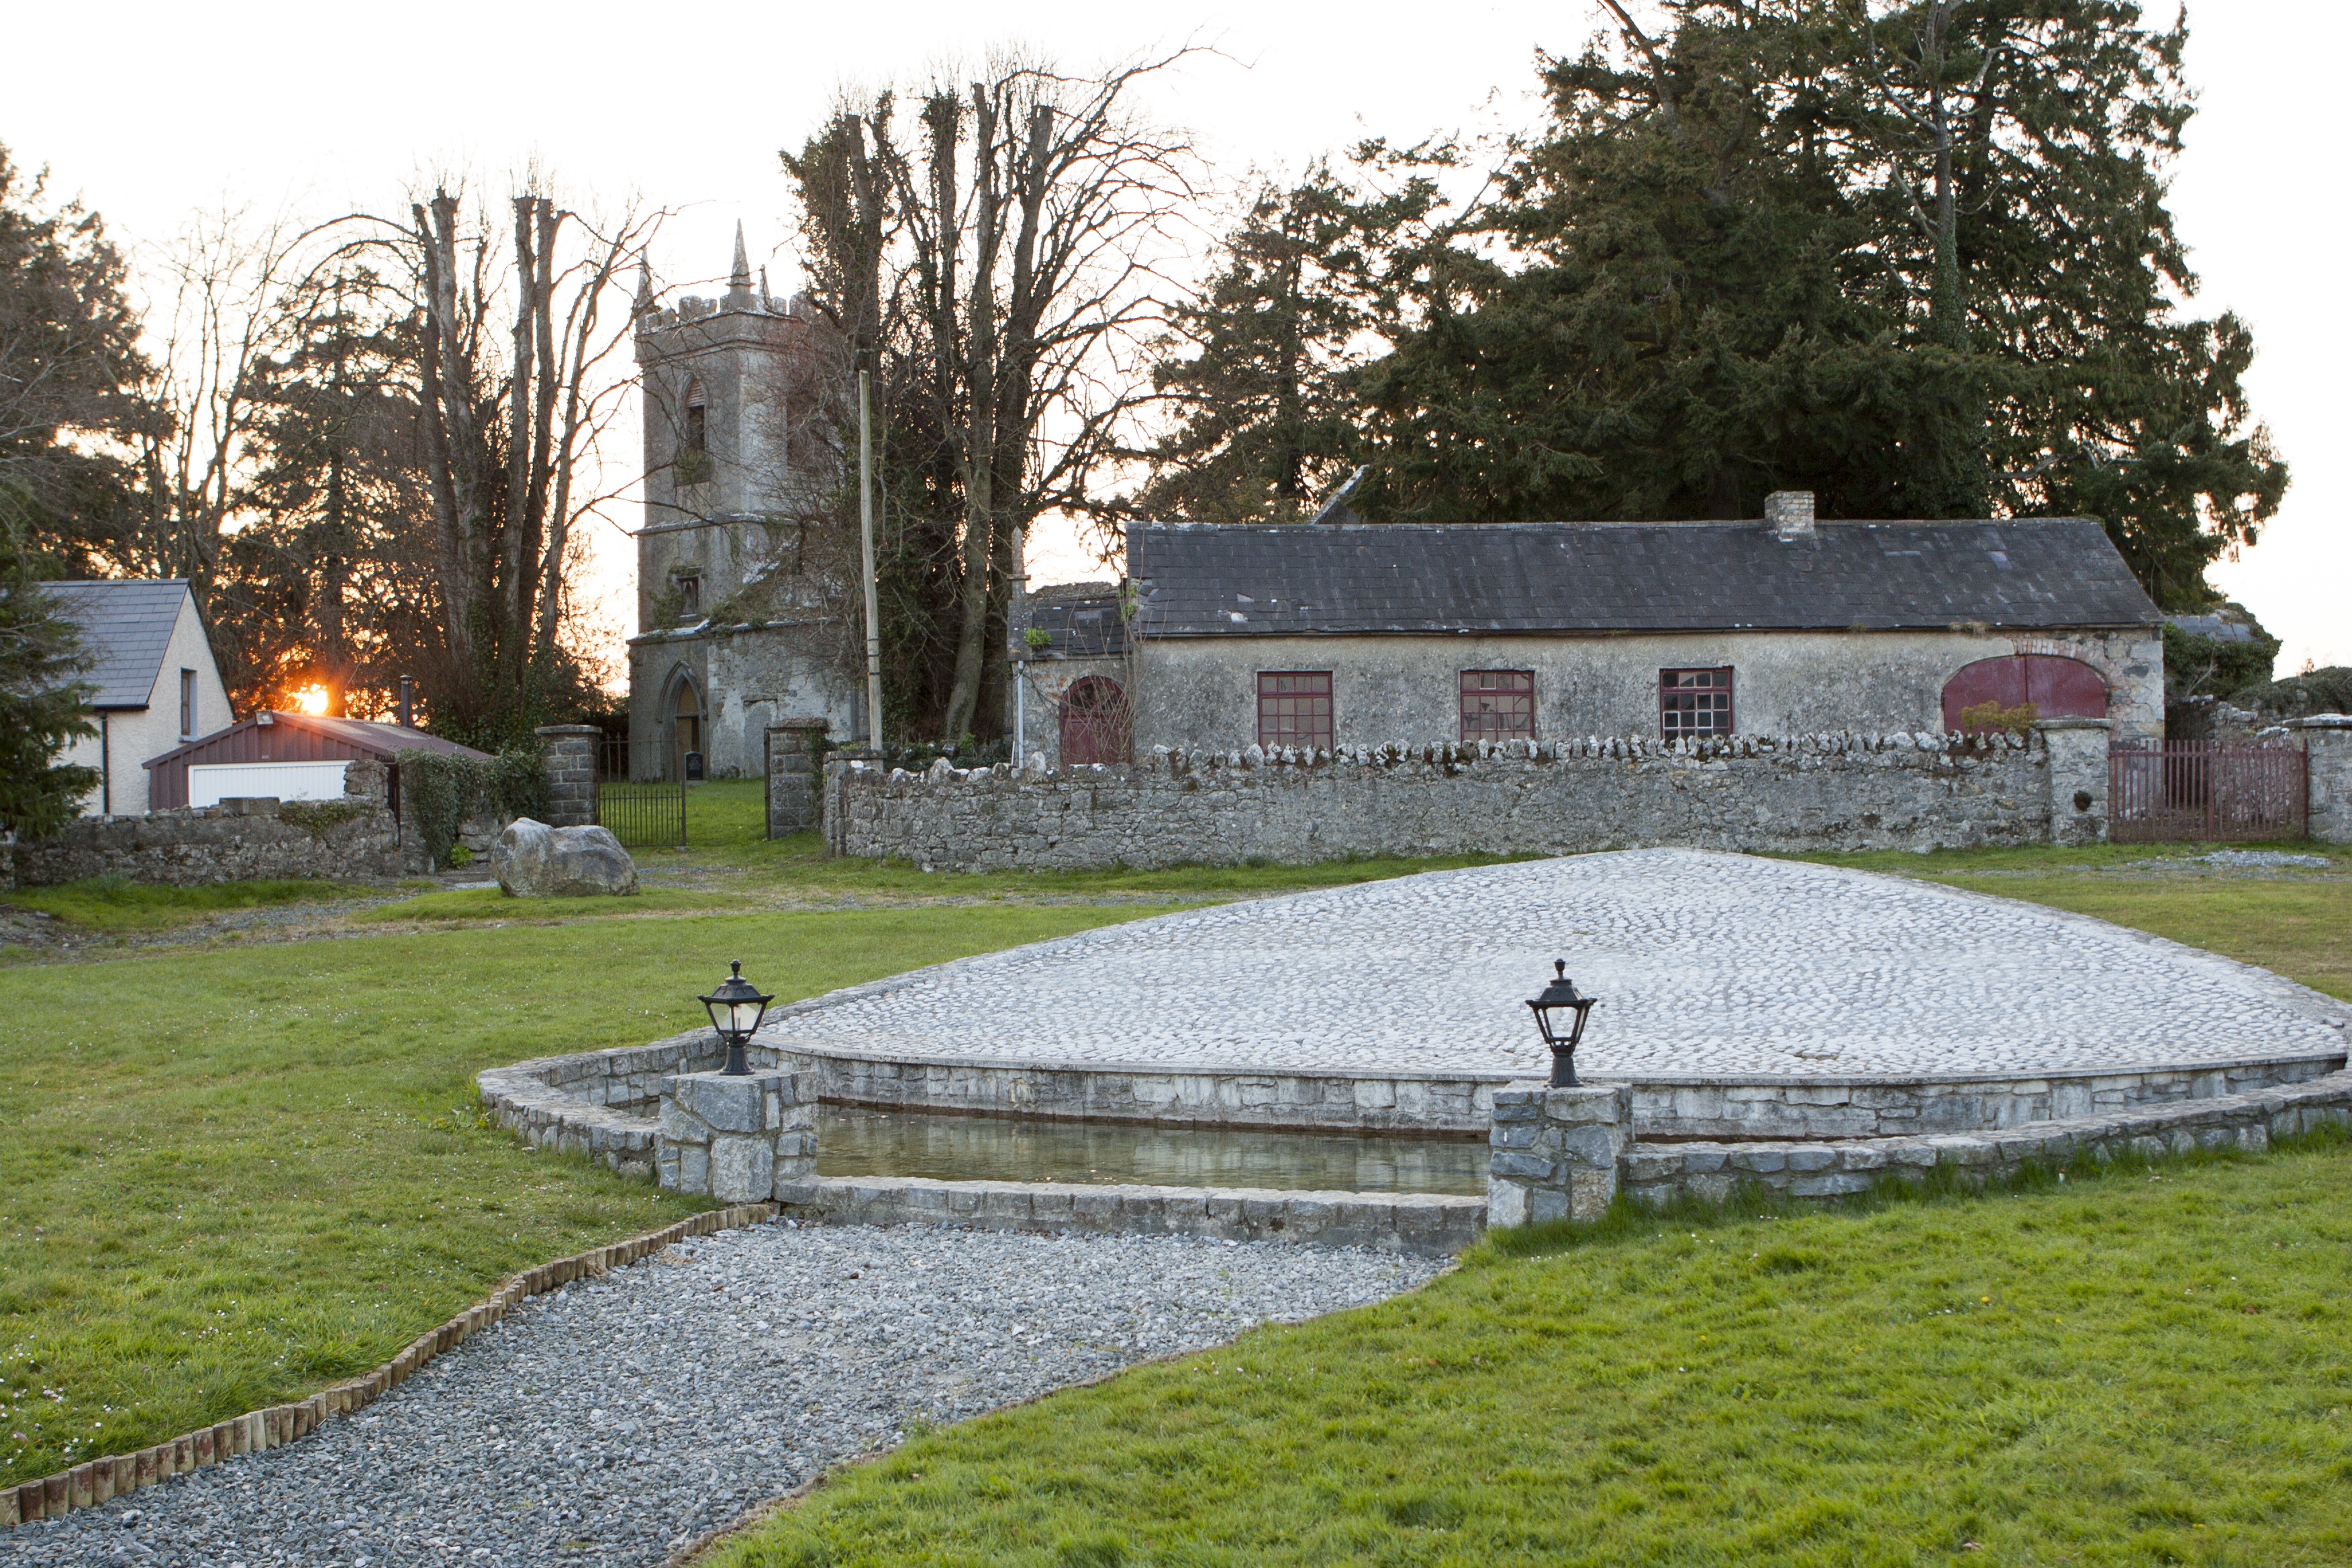
lawn, building, chateau, church, garden, waterway, memorial, ireland, estate, manor house, stately home, ferbane, heritage centre